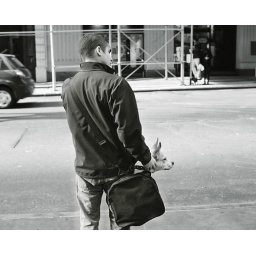
dog in bag